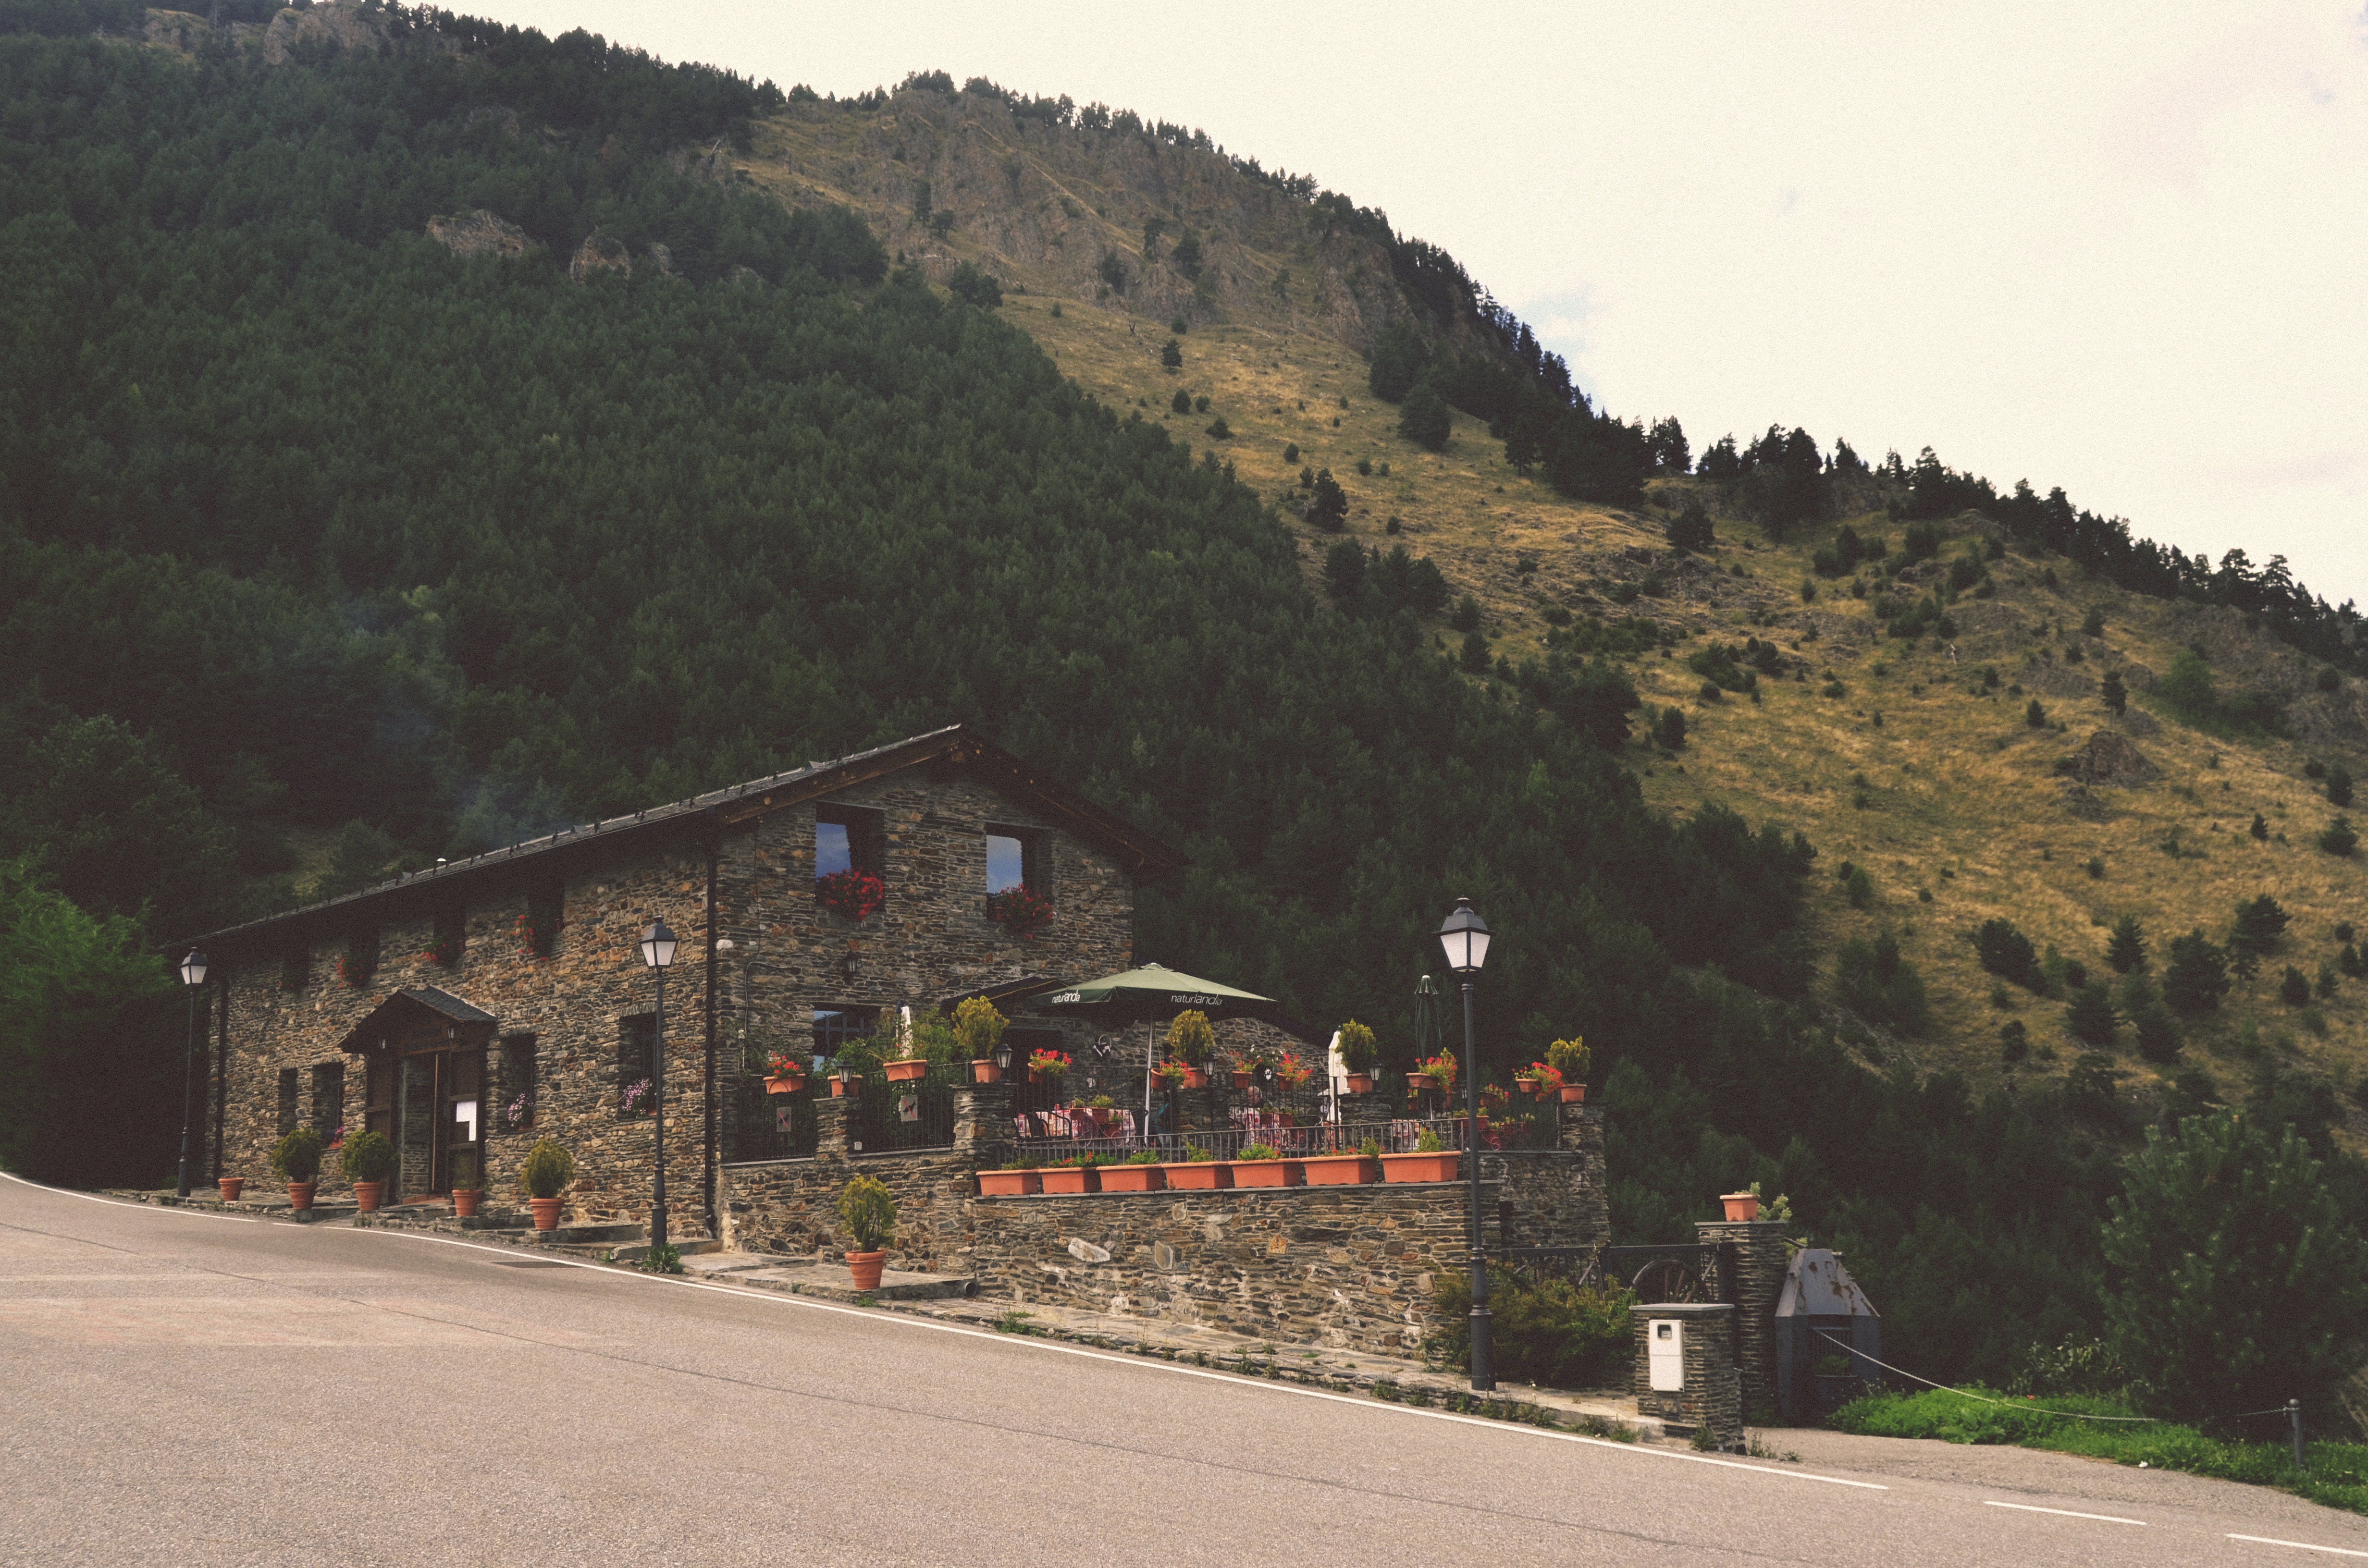
mountain, road, hill, town, valley, mountain range, village, transport, road trip, alps, infrastructure, rural area, mountain pass, mountainous landforms, geological phenomenon